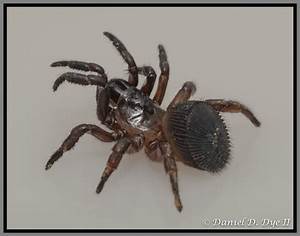
Label: spider